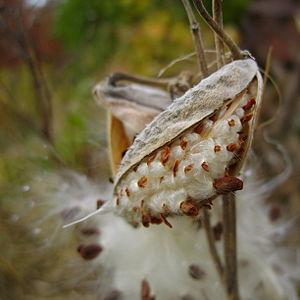
Fruit déhiscent (follicule) d'asclépiade de Syrie (Asclepias syriaca) en automne. Photo prise à Saint-Pacôme, dans le Bas-Saint-Laurent, au Québec.